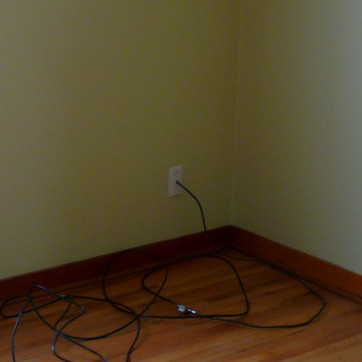
Material: plastic